Wangjing SOHO

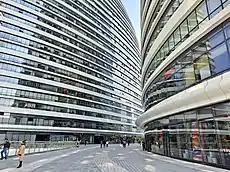
Wangjing SOHO

Wangjing SOHO is a complex of three curvilinear asymmetric skyscrapers in Wangjing in Beijing, China, between central Beijing and Beijing Capital International Airport. The towers contain both office and retail space. Originally the SOHO was designed as a two-tower complex but due to height concerns it was redesigned as a three-tower project featuring towers of lower maximum height. One of the more than a dozen properties developed by SOHO China, the complex officially opened on 20 September 2014. The tallest of the three towers is the seventh-tallest woman-designed building in the world.